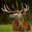
Label: deer